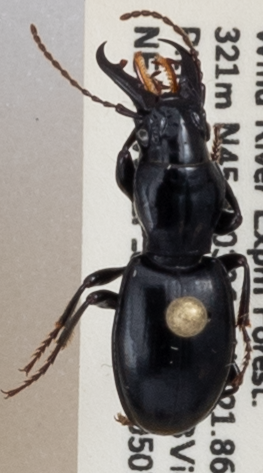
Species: Promecognathus crassus
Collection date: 2019-05-07
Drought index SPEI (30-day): -0.734
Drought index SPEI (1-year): -2.09
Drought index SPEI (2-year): -1.45